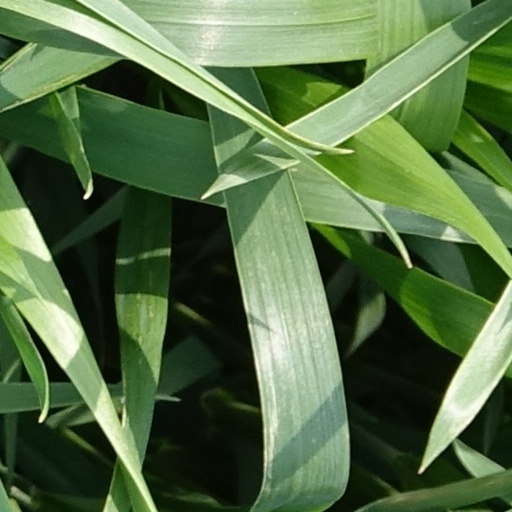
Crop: wheat